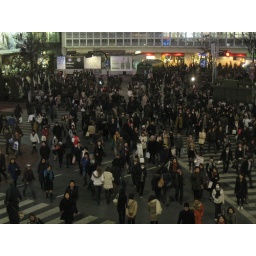
Waiting for Yoon in a coffe place in the 3th floor waching through the window the Shibuya famous cross